Aloha Farmhouse

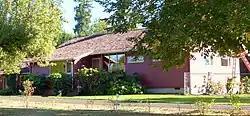
The house in 2014

The Aloha Farmhouse is a Craftsman-inspired residence located in Aloha, Oregon, United States, listed on the National Register of Historic Places. The one-story house was built in 1915, and architect Pietro Belluschi remodeled the building twice, first in 1944 and again in 1946. The Belluschis moved from the home in 1948 and sold the property. It was added to the National Register of Historic Places in September 2015.